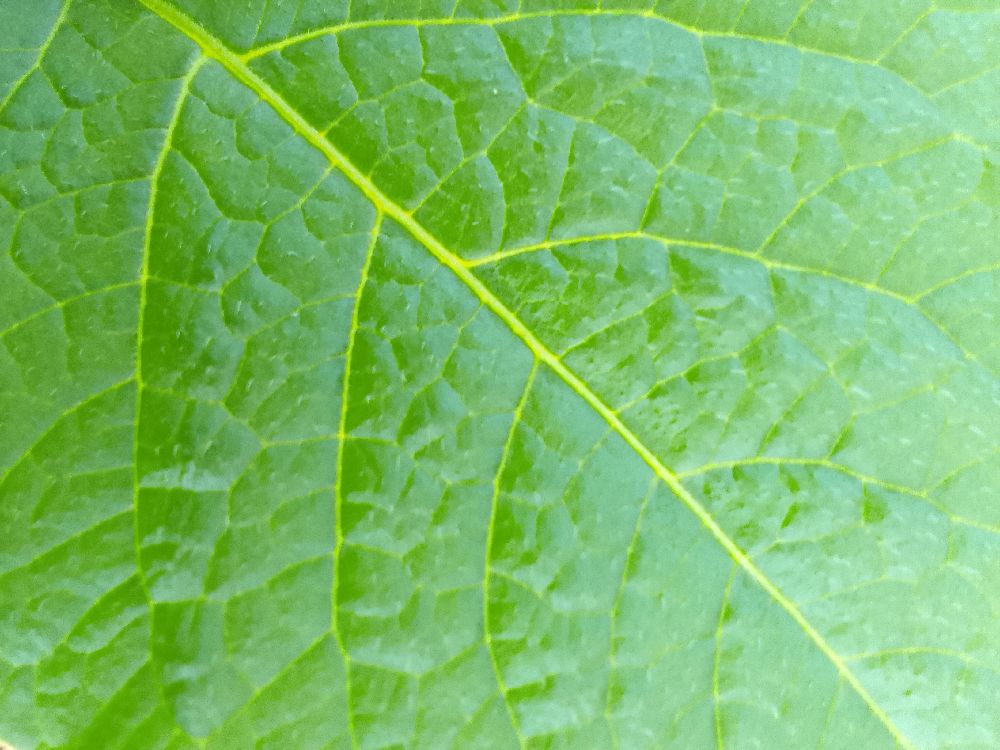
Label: Healthy